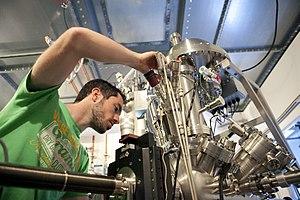
Appareillage de microscopie à sonde locale pour l'étude des matériaux.
L'Université de Genève est l'université publique de la ville et du canton de Genève en Suisse. Elle est fondée en 1559 par Jean Calvin, sous le nom d'« Académie de Genève », originellement comme un séminaire théologique et humaniste protestant, avant de subir un long processus de laïcisation.